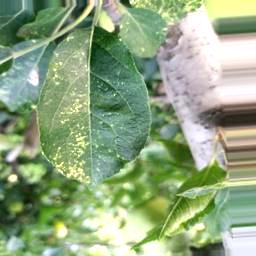
Label: Apple_Mosaic